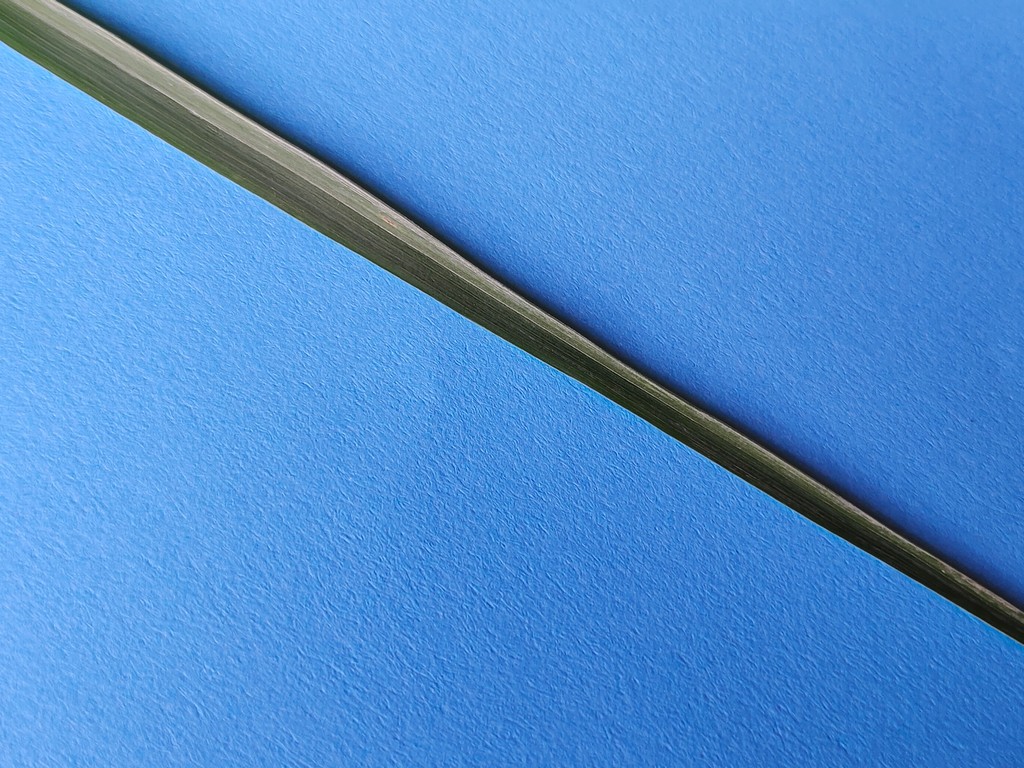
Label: Healthy